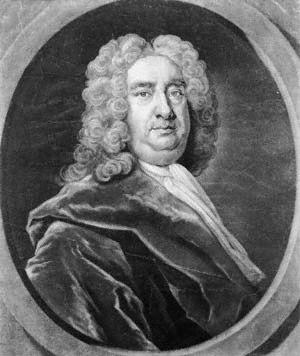
Les Aventures de Roderick Random ou Roderick Random, en anglais, The Adventures of Roderick Random, publié en 1748, est le premier roman de Tobias Smollett. Le roman n'a d'abord pas été signé, mais lorsque son succès s'est confirmé, l'auteur en a reconnu la paternité. Si Paul-Gabriel Boucé défend âprement la thèse que l'assimilation entre Smollett et ses personae de fiction, en particulier son héros, a été fort dommageable à sa réputation littéraire, il ne semble pas y avoir de doute que Roderick Random s'appuie, au moins en partie, sur l'expérience personnelle de l'auteur embarqué dans la Royal Navy comme assistant-chirurgien, en particulier lors du siège de Carthagène.